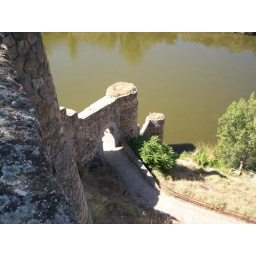
Toledo, wall door near the river